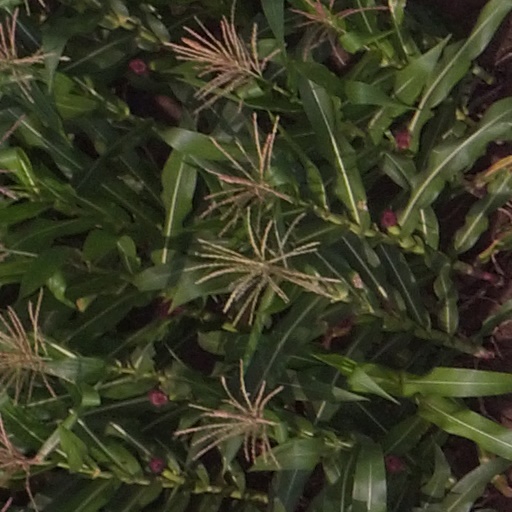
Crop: maize; corn